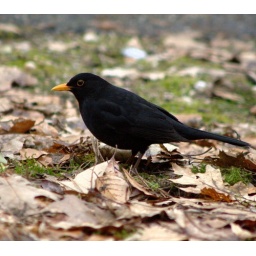
A male common blackbird (Turdus merula) or, in dutch, &amp;quot;Merel&amp;quot;.Exposure: 1/125Aperture: f/5.6Focal Length: 300 mm x 1.6ISO Speed: 1600